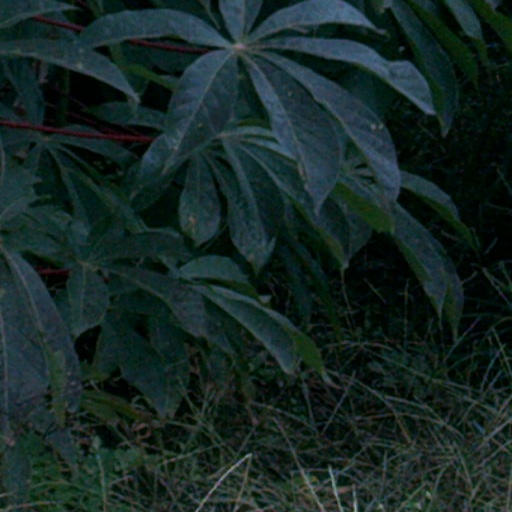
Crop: cassava